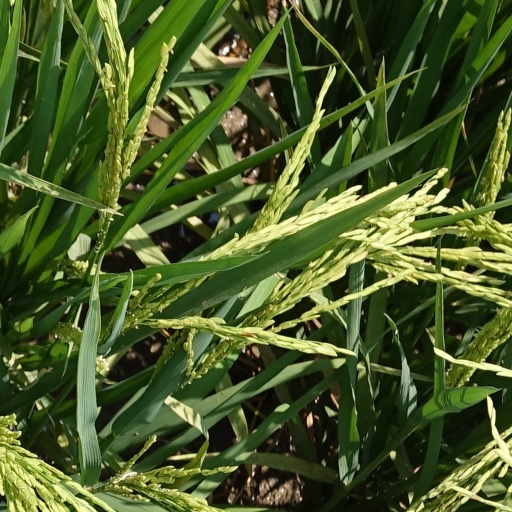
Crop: rice